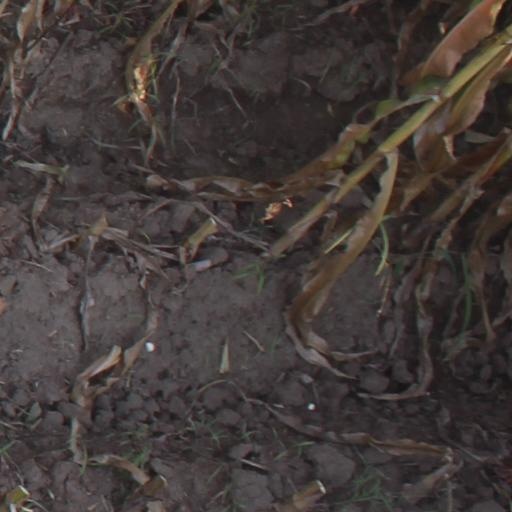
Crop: maize; corn